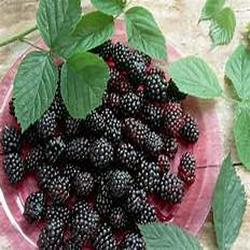
Label: Blackberry